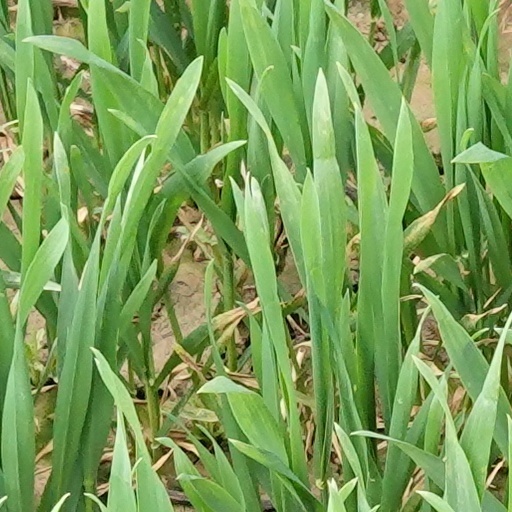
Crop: wheat